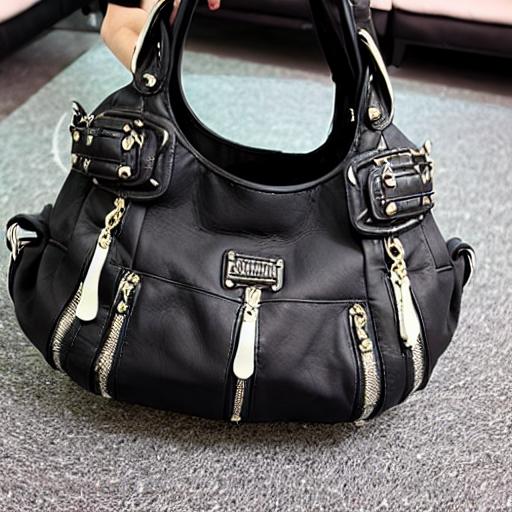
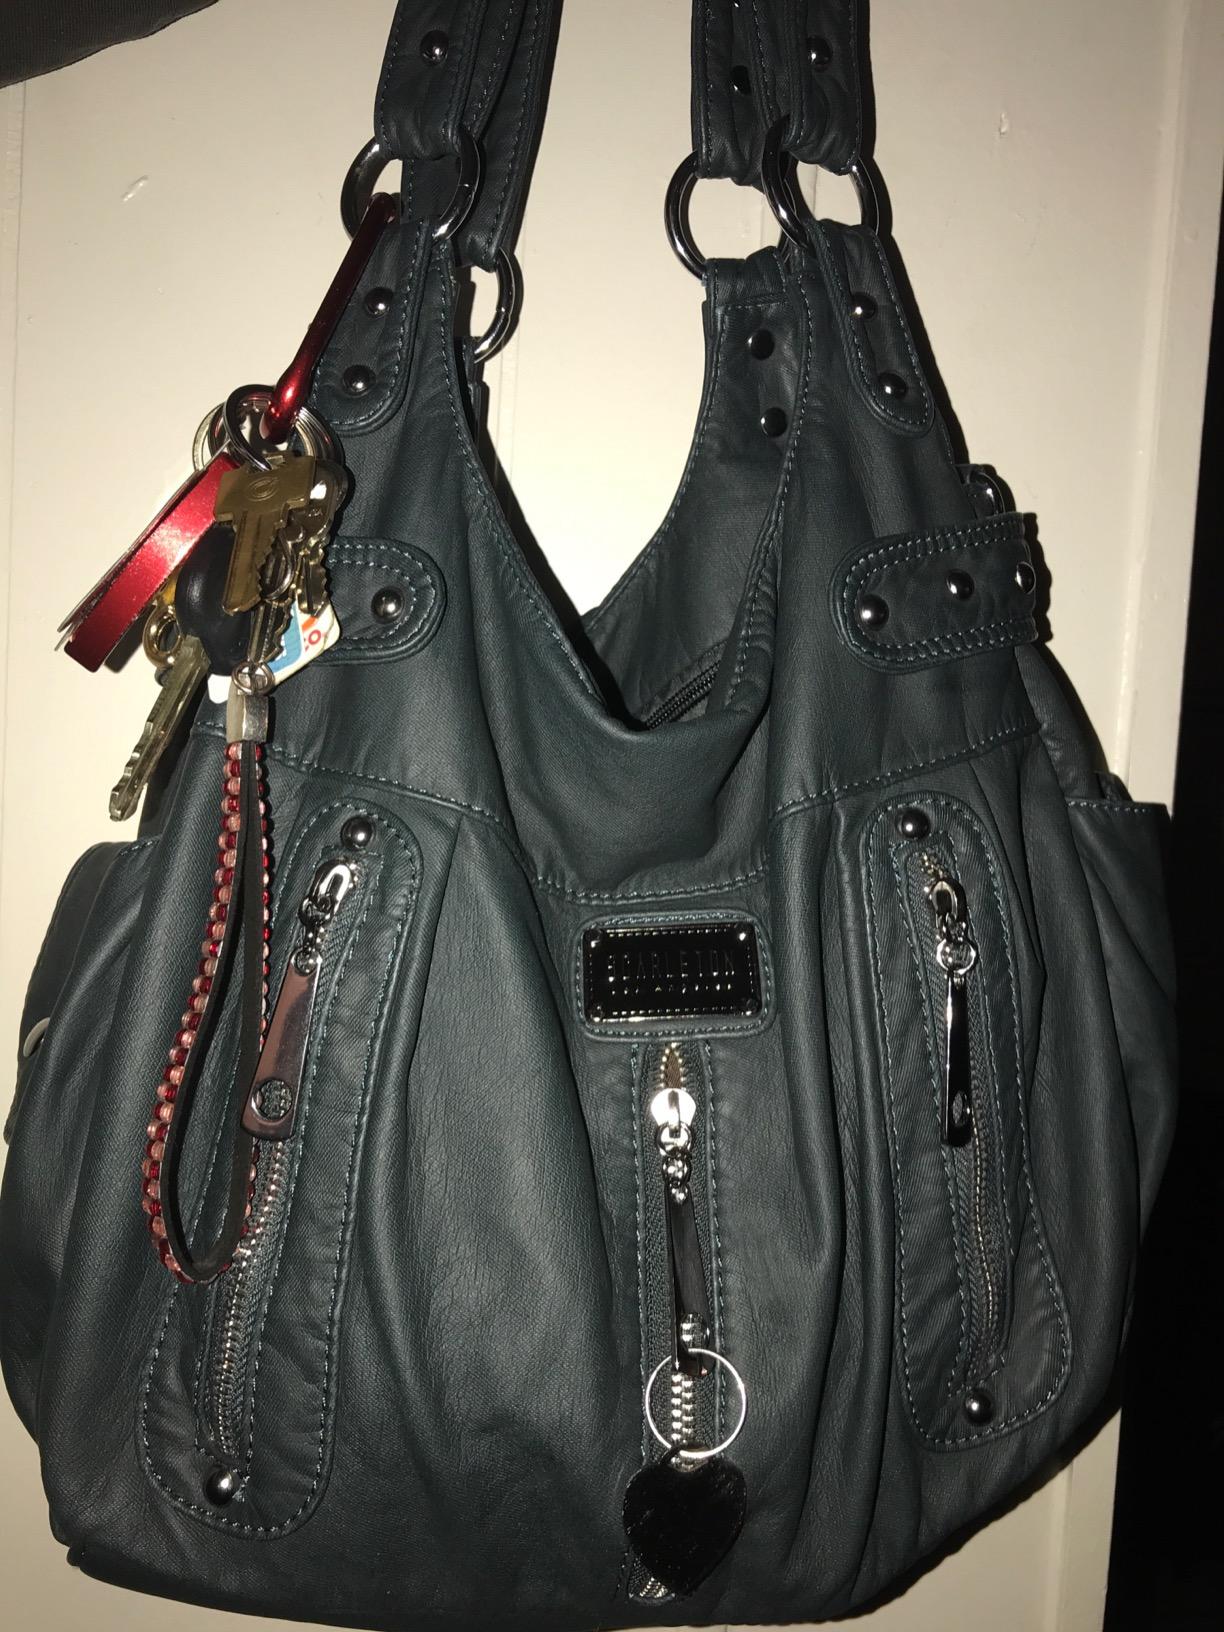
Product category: accessories_handbag
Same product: no